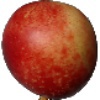
Label: Nectarine 1